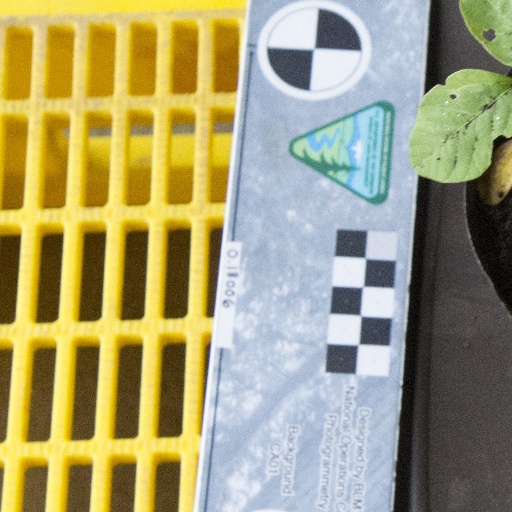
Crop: soybean